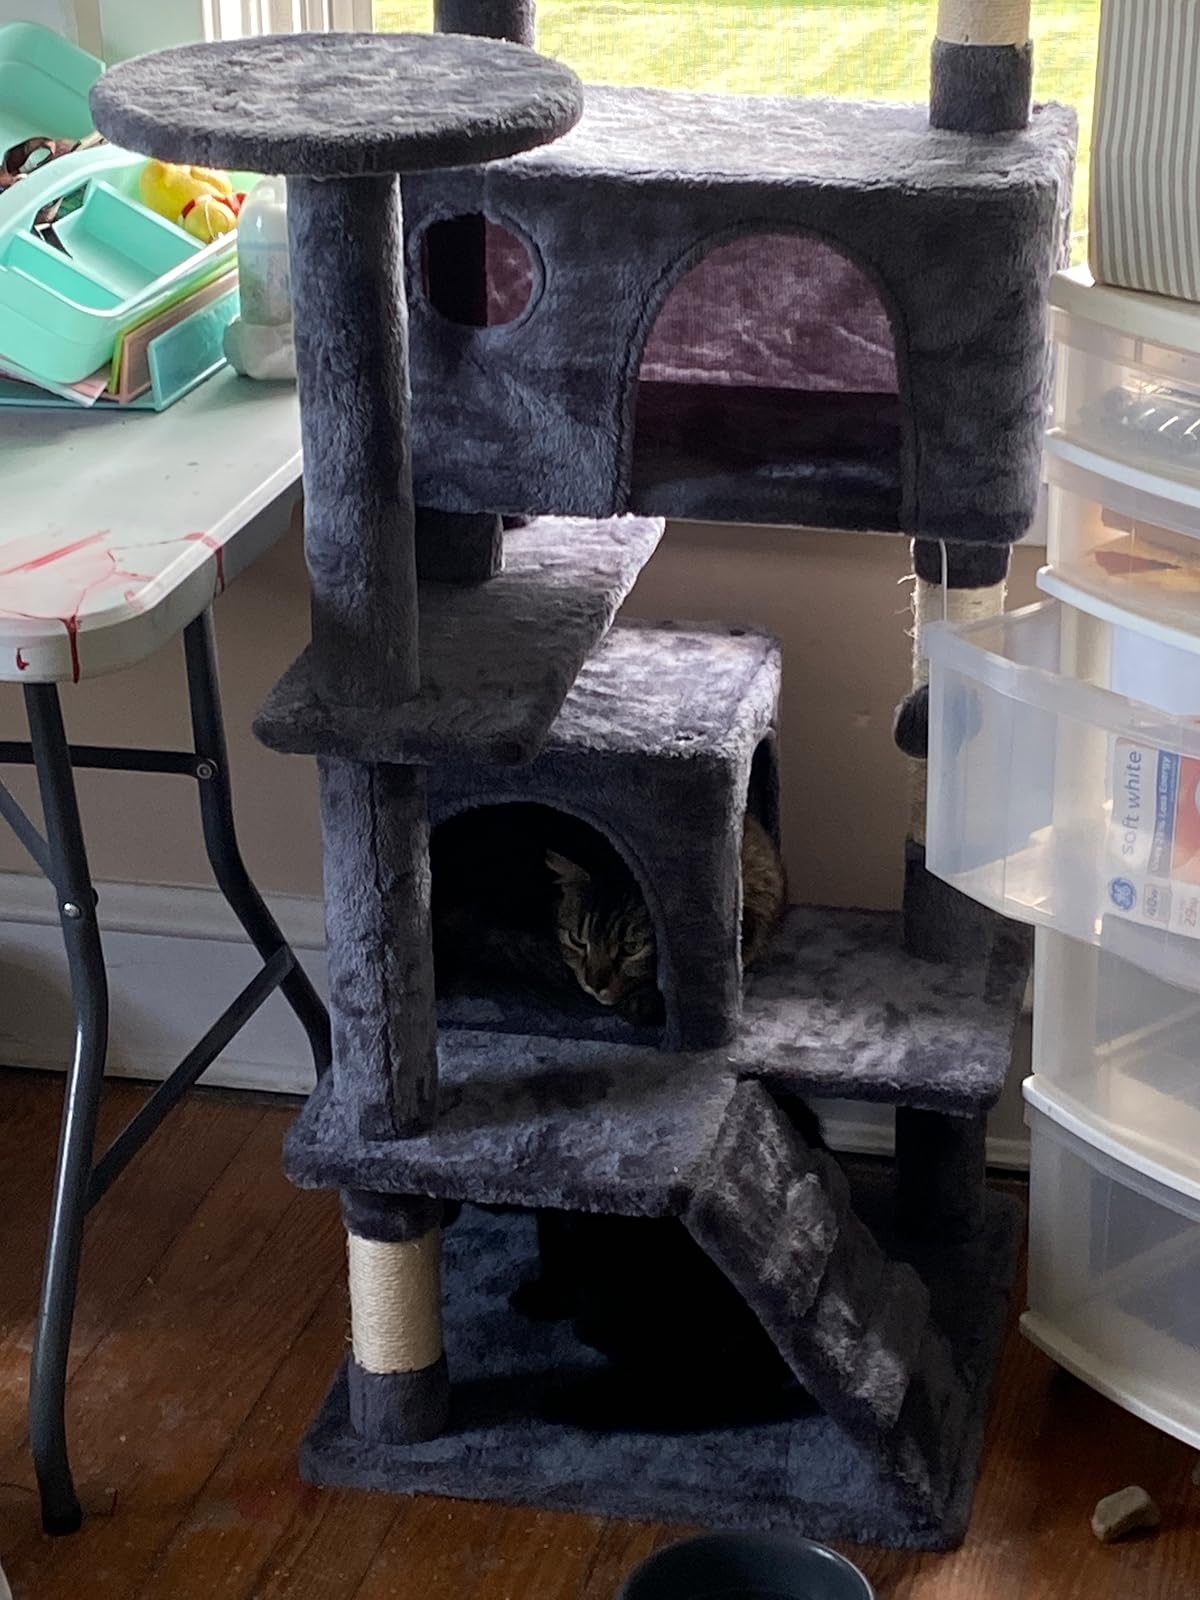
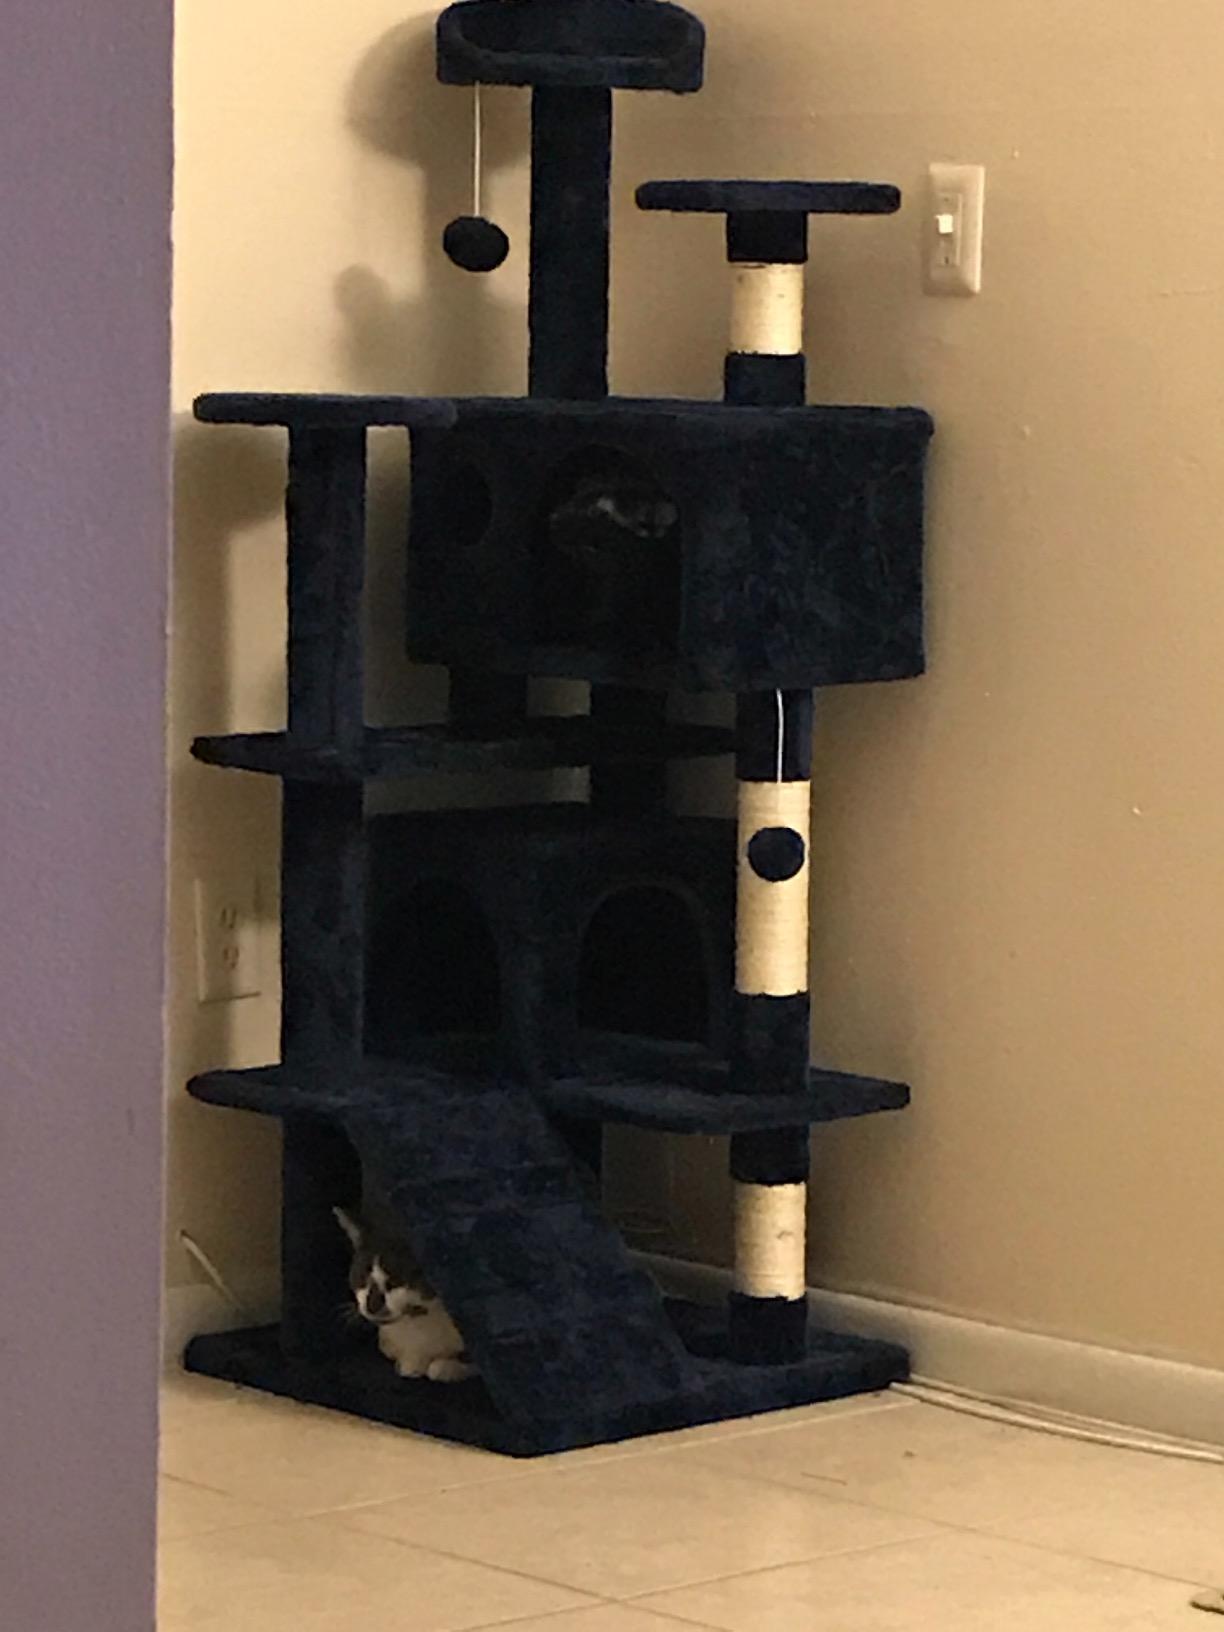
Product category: items_cat tree
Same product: no